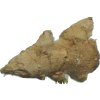
Label: ginger